List of Billboard Adult Contemporary number ones of 2010

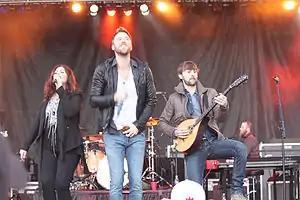
Country music band Lady Antebellum topped the chart with "Need You Now".

Adult Contemporary is a chart published by "Billboard" ranking the top-performing songs in the United States in the adult contemporary music (AC) market. In 2010, eight different songs topped the chart in 52 issues of the magazine, based on weekly airplay data from radio stations compiled by Nielsen Broadcast Data Systems.